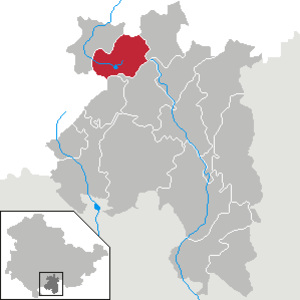
Scheibe-Alsbach était une municipalité indépendante de l'Arrondissement de Sonneberg, dans le sud du land de Thuringe en Allemagne, de 1924 à 2012. Le 31 décembre 2012 elle a été rattachée à la ville de Neuhaus am Rennweg dont elle forme aujourd'hui un quartier.